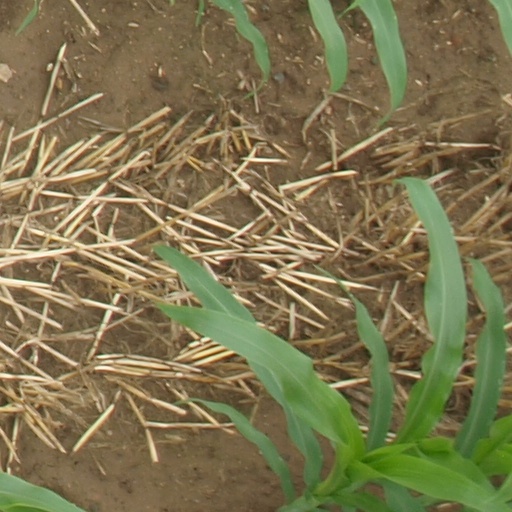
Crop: maize; corn